Josh Wagner (footballer)

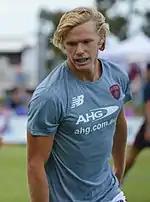
Wagner warming up prior to a pre-season match in February 2017

Wagner was drafted by the Melbourne Football Club with their first selection and sixth overall in the 2016 rookie draft. He made his debut in the five-point loss to in round 3, 2016 at Blundstone Arena, where he recorded eight-disposals. After a relatively quiet debut, he recorded twenty-four disposals, six marks, five tackles and two contested marks, at seventy-one percent disposal efficiency in his second match; he polled in the "Channel 7" and "The Age" player of the year votes, and he was named as one of Melbourne's best players by "AFL Media" and "The Age". He played a consecutive eleven matches before succumbing to a knee injury and he missed the round 15 and 16 matches against at the Melbourne Cricket Ground and at TIO Stadium respectively. He was recalled to the senior side for the round 17 match against at Etihad Stadium. He played the next two games before being rested for the round 20 match against at the Melbourne Cricket Ground. He played the remainder of the season in the Victorian Football League (VFL) for Melbourne's affiliate team, the Casey Scorpions, finishing with fourteen AFL matches for the season and a fourteenth place finish in Melbourne's best and fairest count. After spending the season on the rookie list, he was promoted to the senior list in October along with a two-year contract.